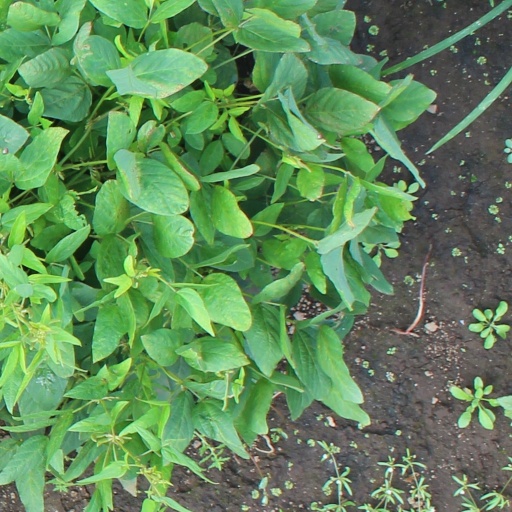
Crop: soybean